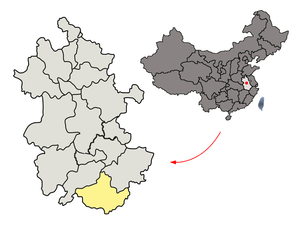
La ville de Huangshan est situé au sud de la province de l'Anhui en Chine. Elle se situe à proximité du massif montagneux du Huangshan.